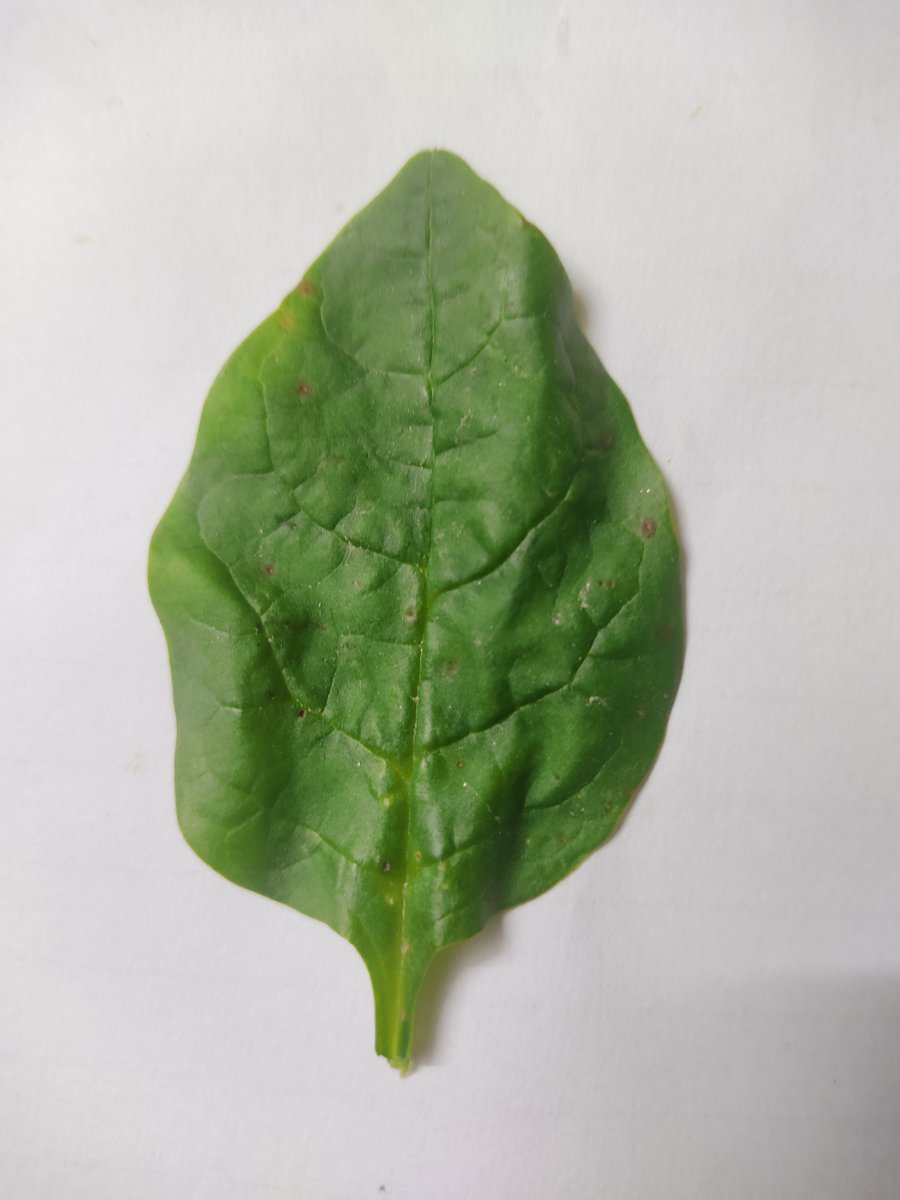
Label: Healthy-Leaf